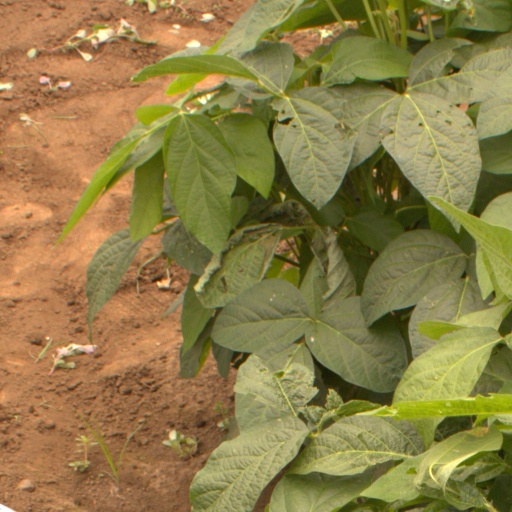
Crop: soybean